Borivali

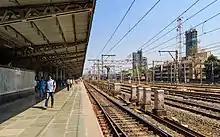
Borivali railway station

Borivali railway station is a railway station on the Western line of the Mumbai Suburban Railway network. It is one of the major platforms of the Mumbai metropolitan city and the biggest railway station in the Western railway. The platform has access to all stations from Churchgate to Virar. The platform has good connectivity for Express trains which goes to different states around the country. It has 10 platforms which were renumbered in 2019, this sudden change created much confusion for everyday travelers. With every platform being busy for almost 18–20 hours a day. It is believed to be one of the blind-friendly railway stations on the western railway. Information obtained under the Right to Information (RTI) Act reveals that it is the most crowded station in Mumbai with around 2.87 lakh passengers traveling from there daily.